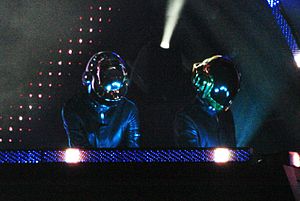
Daft Punk
Daft Punk optræder live ved Wireless Festival i 2007.
Daft Punk er en fransk houseduo bestående af Guy-Manuel de Homem-Christo og Thomas Bangalter.